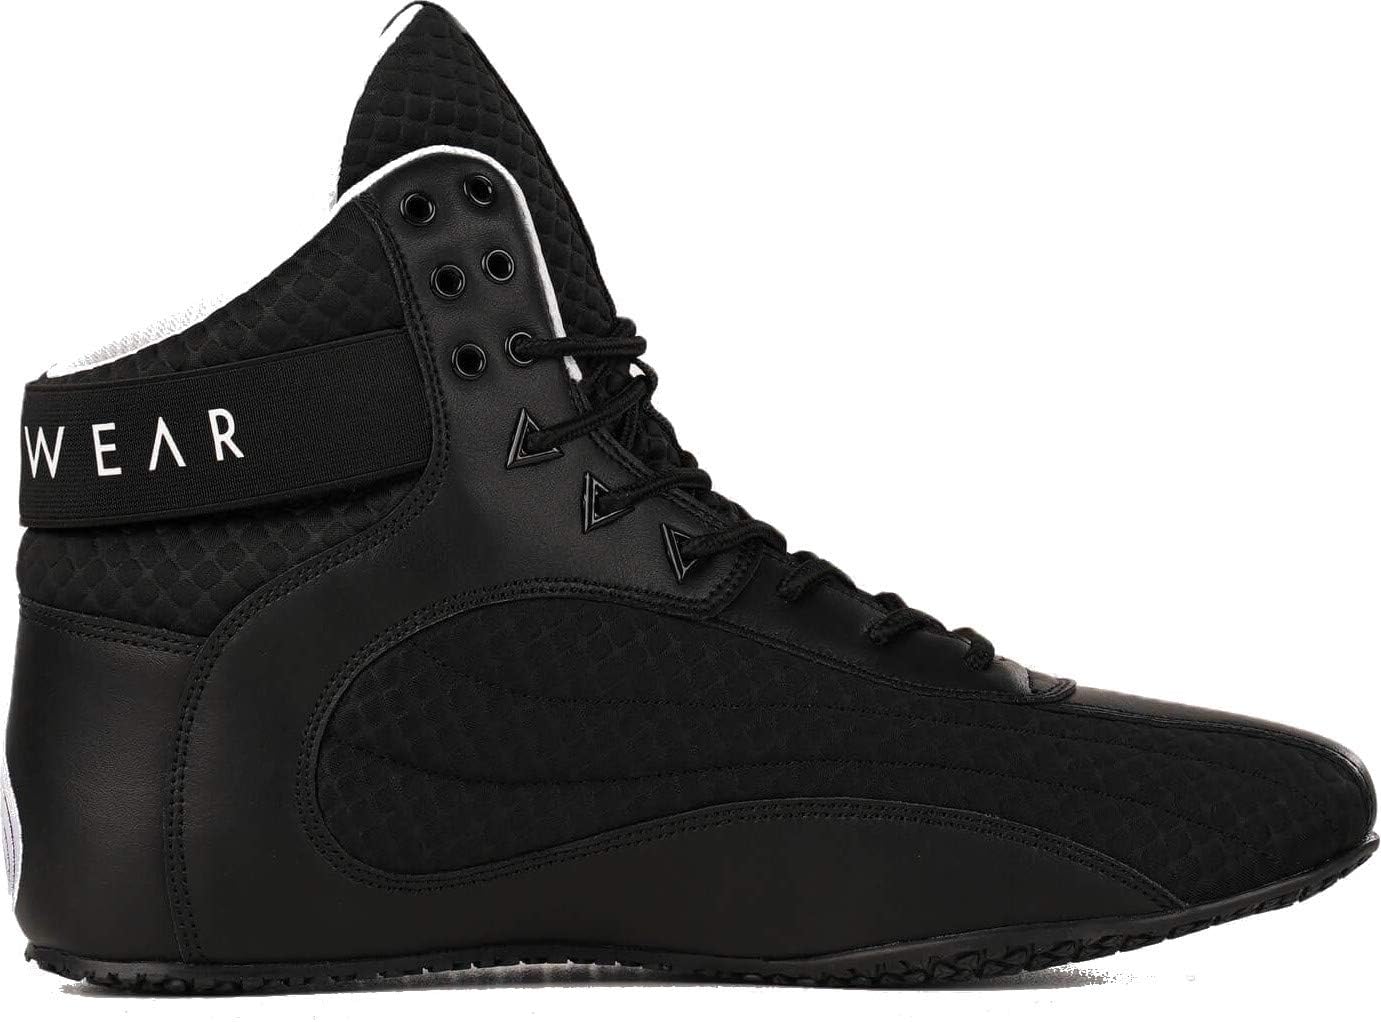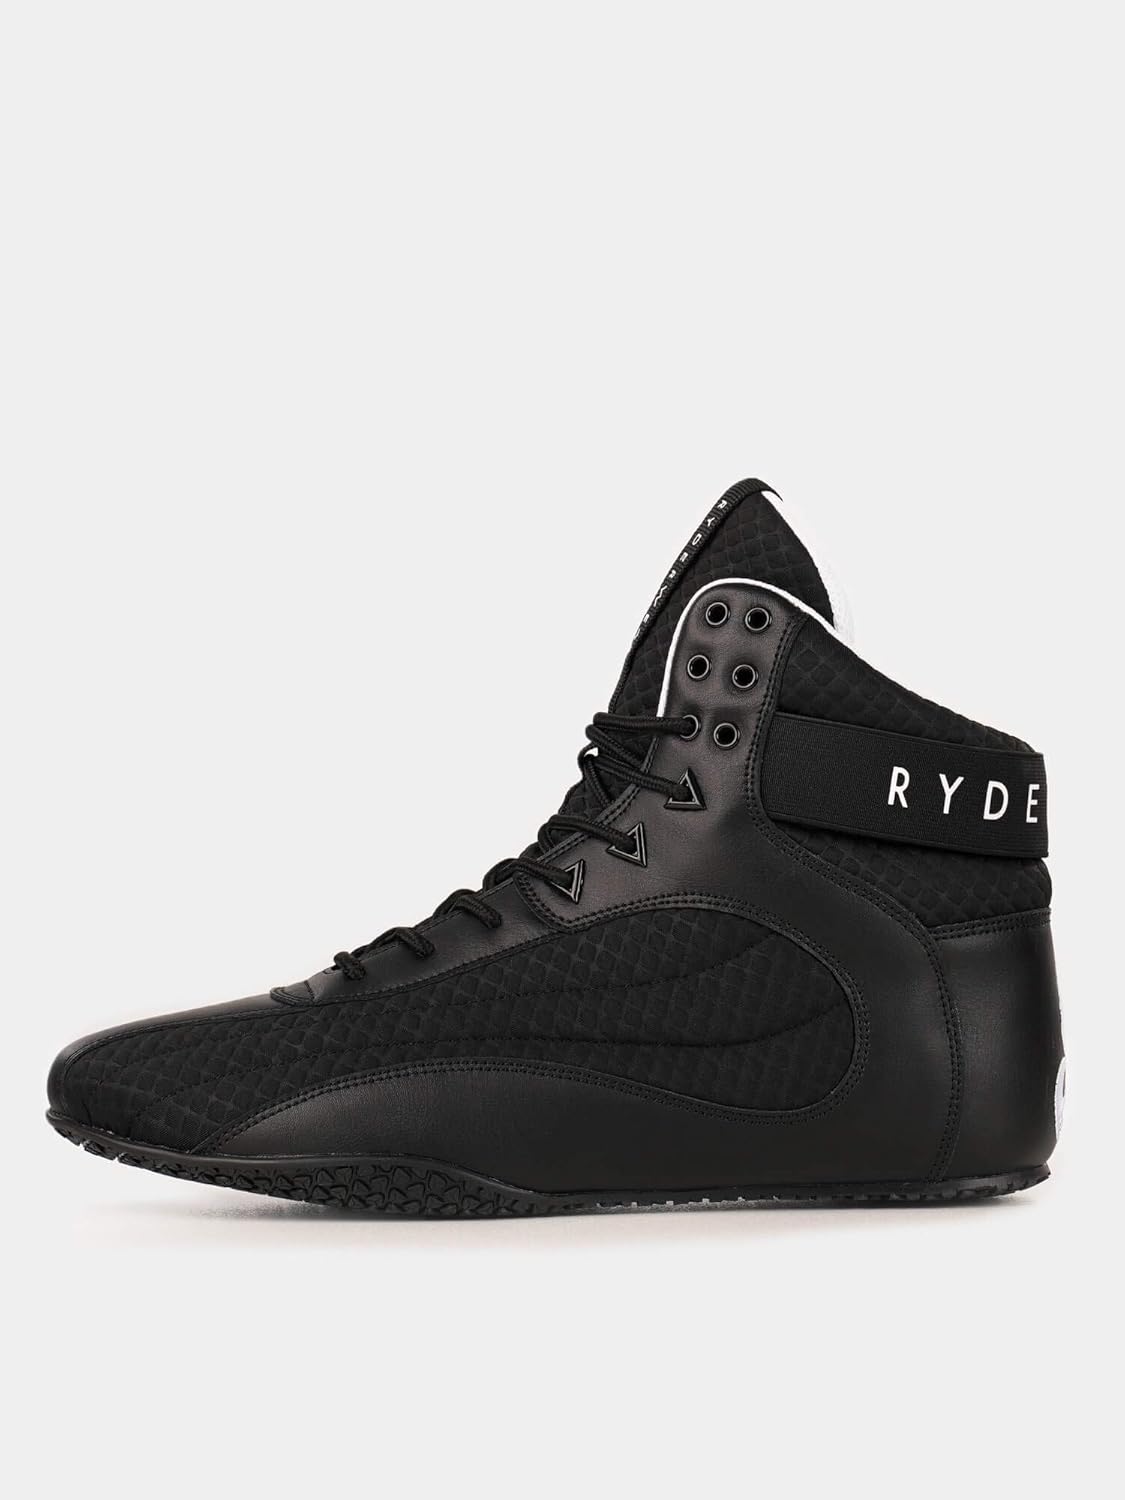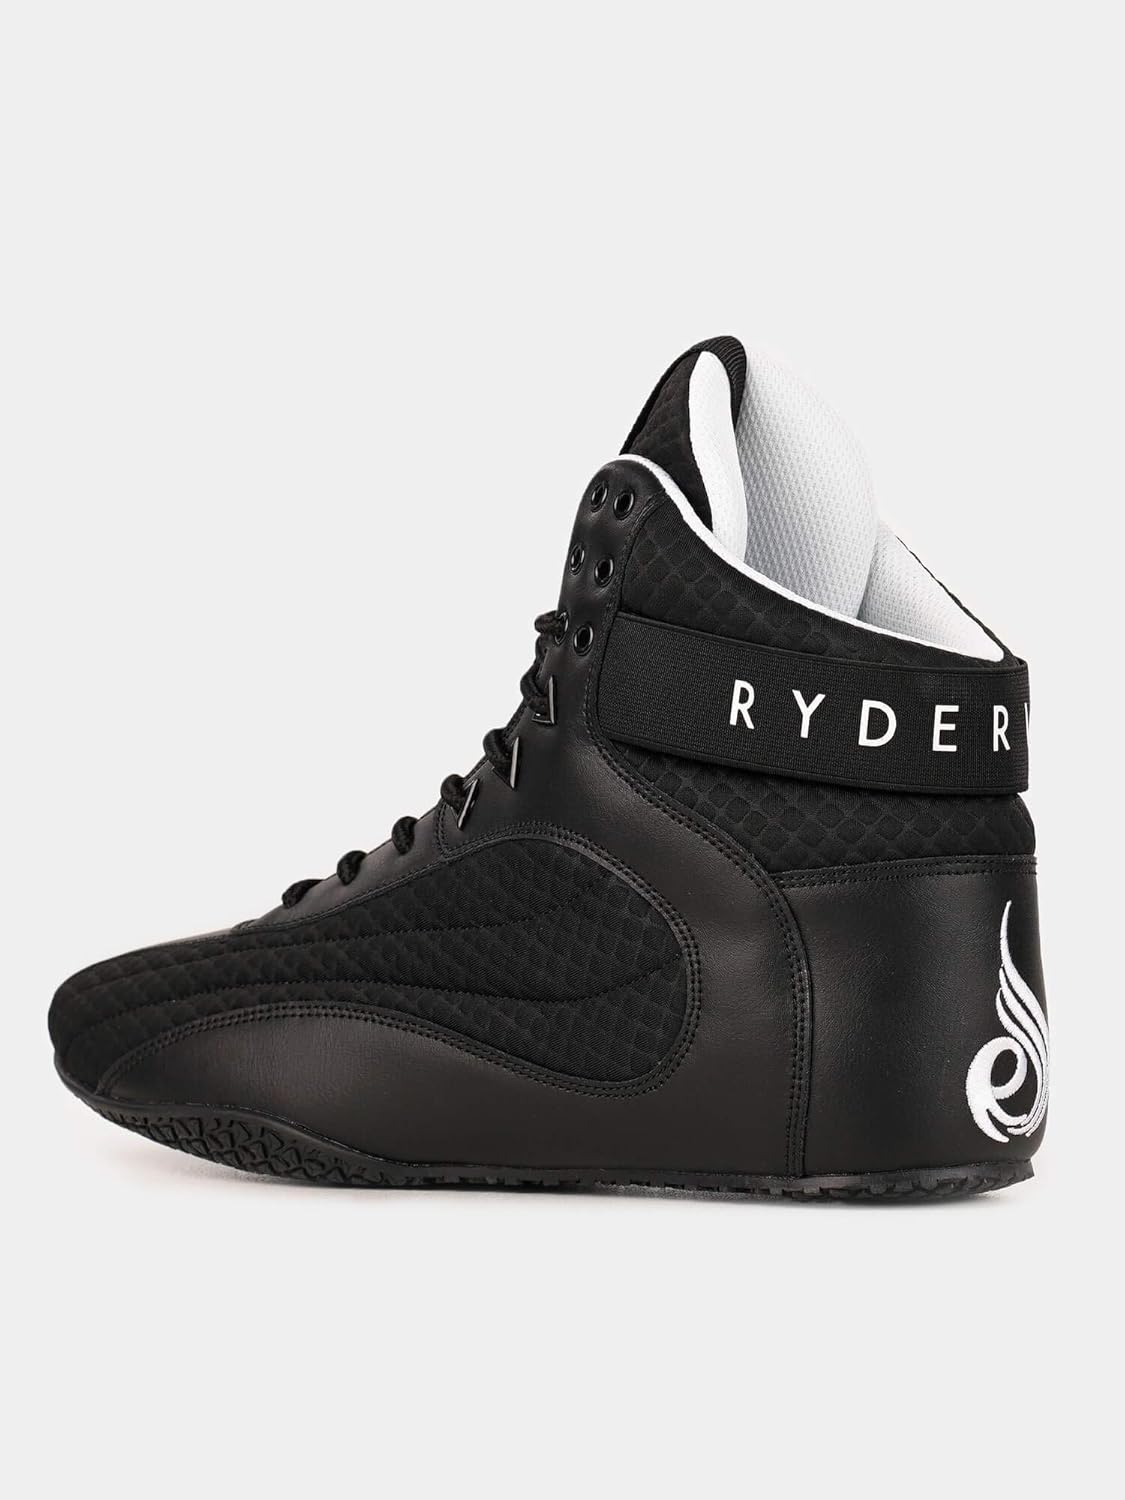
Ryderwear Raptors D-Maks Rogue
Category: Sports & Outdoors
You are in charge. You are in control. You don’t need anybody but yourself! Set your own rules and go Rogue in Ryderwear’s latest D-Mak lifting shoe. With the D-Mak classic high top design, lightweight body and full flexibility allowing the shoe to work for you, these lifting shoes will support you in your toughest, most powerful workouts. MATERIALS: Action Leather, Suede & Polyester
Features: Perfect for bodybuilding and powerlifting | Quilt textured body | Quality action and suede leather | Custom triangle eyelets | Padded interior for support and stability